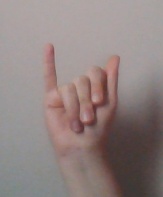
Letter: meem